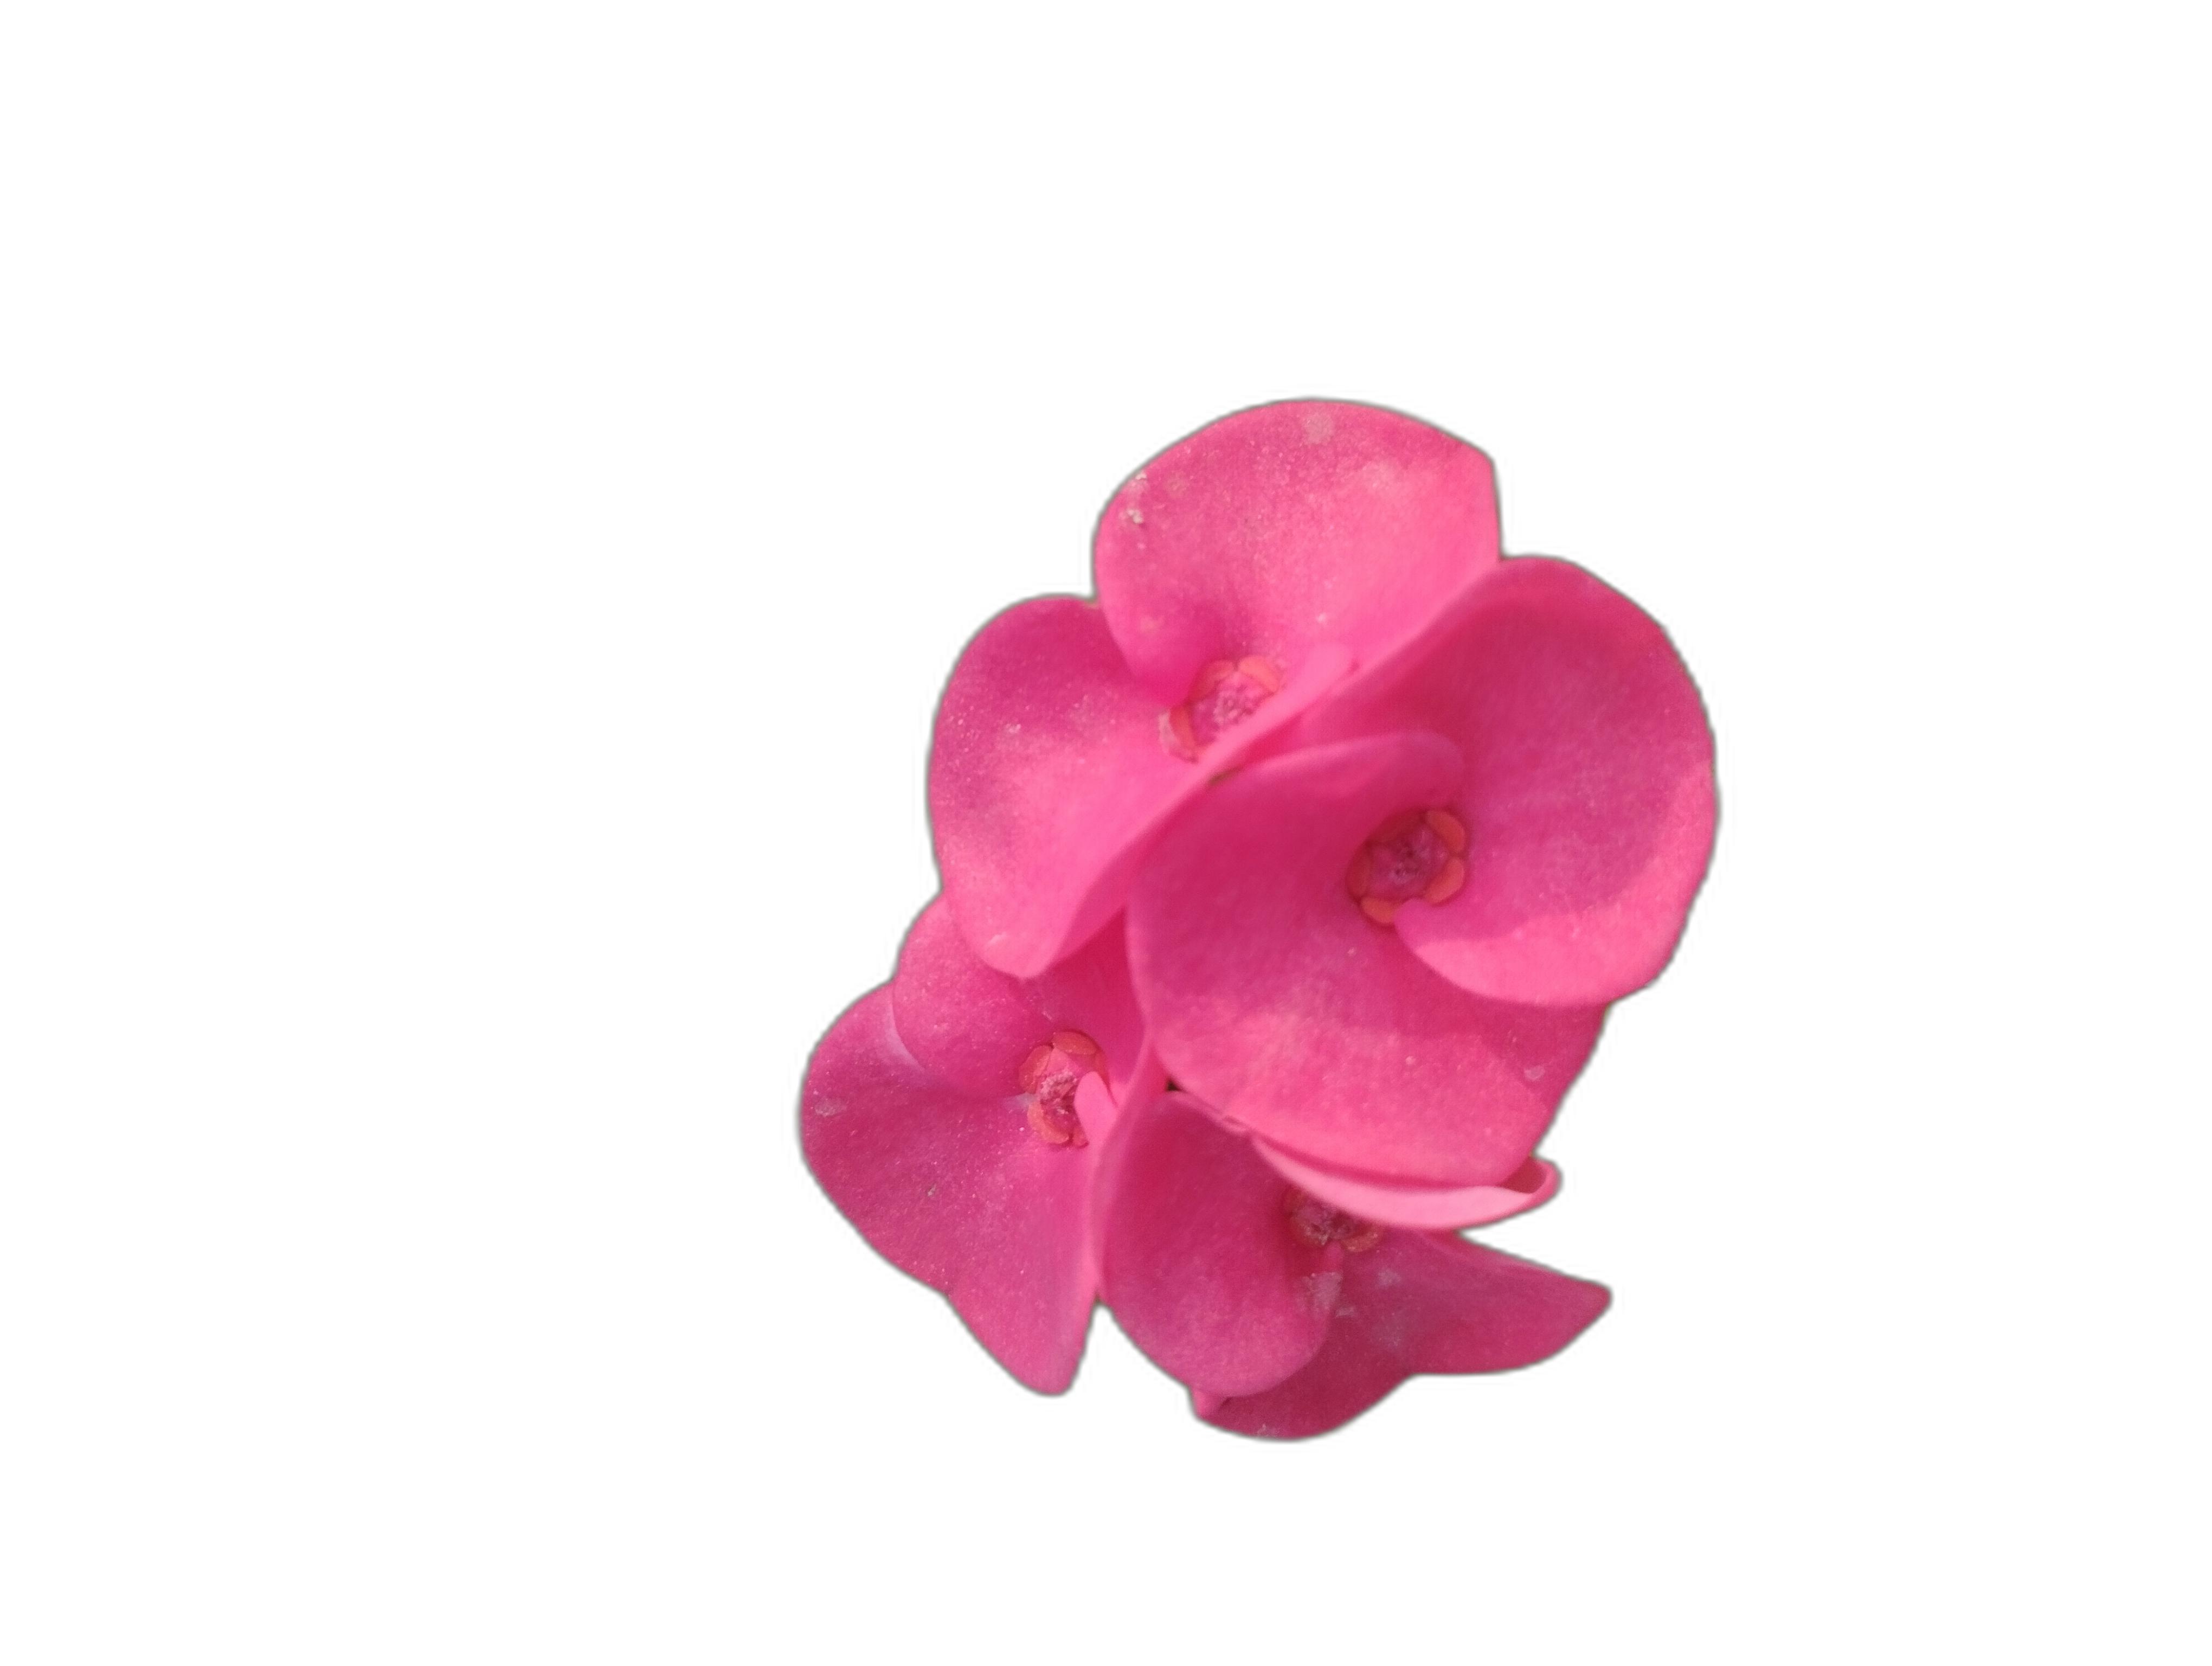
Label: Crown of thorns